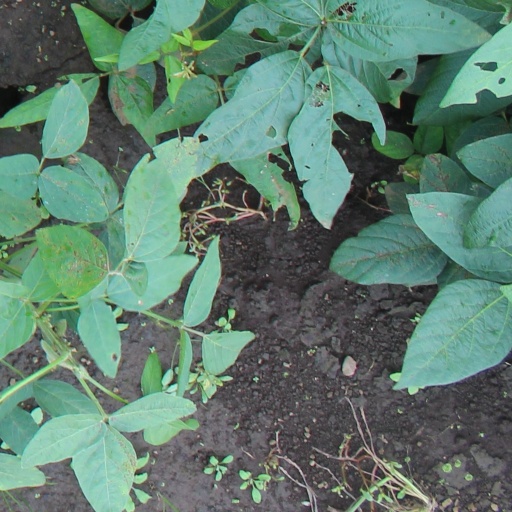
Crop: soybean